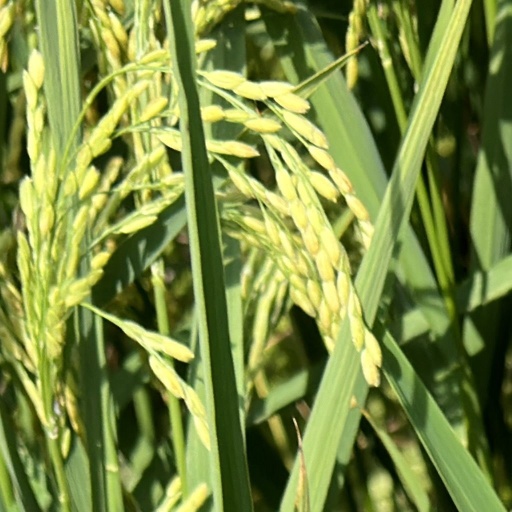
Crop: rice